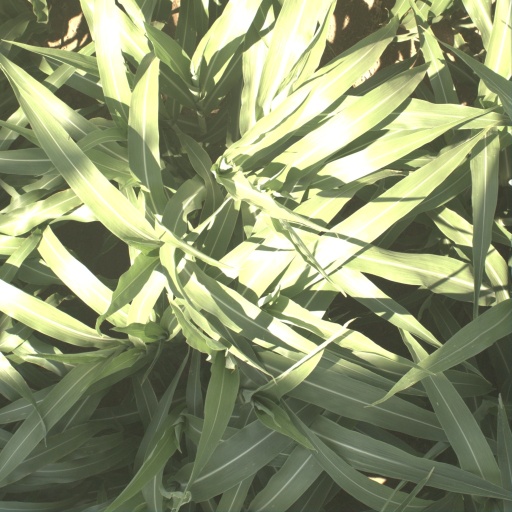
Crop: sorghum